2014 European Parliament election in Poland

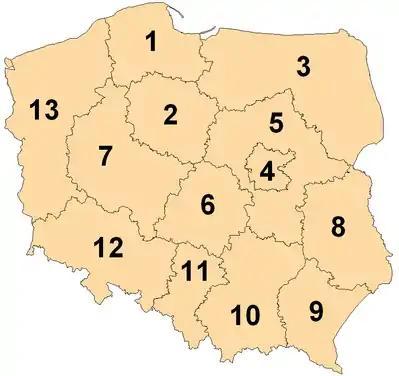
Poland is divided into 13 electoral districts whose numbers are displayed on the picture

right Powiats won by